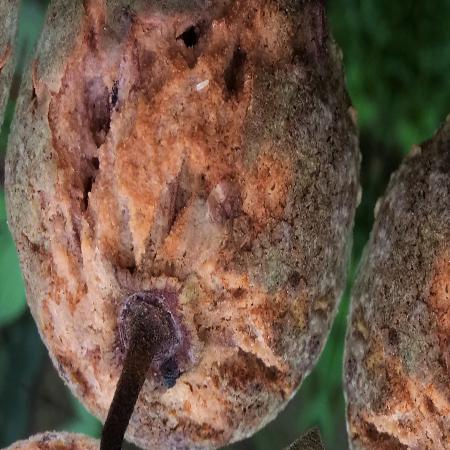
Label: Phytopthora